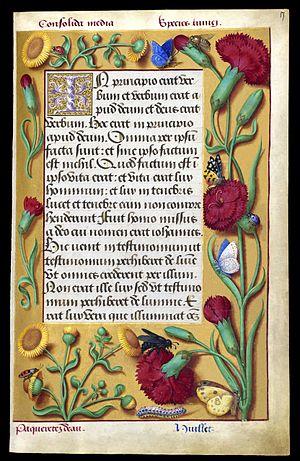
Page du manuscrit enluminé des Grandes Heures d'Anne de Bretagne Reine de France (1477-1514). Le folio présenté donne le prologue de l'Evangile selon Saint-Jean
Les Grandes Heures d'Anne de Bretagne est un livre d'heures, commandé par la reine Anne de Bretagne à l'enlumineur Jean Bourdichon, dans les premières années du XVIᵉ siècle. Il est conservé au département des Manuscrits de la Bibliothèque nationale de France à la cote Ms lat. 9474.
Les dix-huit premiers versets de l'Évangile selon Jean sont traditionnellement appelés le Prologue, bien que ce mot ne se trouve pas dans le texte. Celui-ci, écrit en grec, comme l'ensemble du Nouveau Testament, constitue une sorte de méditation sur la personne de Jésus-Christ, depuis la création du monde jusqu'à son Incarnation. Le texte anime toute la mystique chrétienne et nourrit encore aujourd'hui la prière de beaucoup. Sa traduction, son interprétation, voire son attribution, sont toujours l'objet de débats scientifiques et doctrinaux.